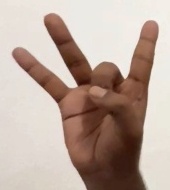
ASL sign: 8